Oleh Musiy

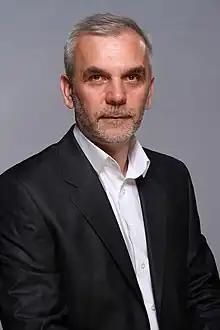
Musiy in 2014

Oleh Stepanovych Musiy (born 12 May 1965) is a Ukrainian medic, social activist, organizer of the medical service at Euromaidan, Minister of Healthcare of Ukraine in Yatsenyuk Government from 27 February 2014 till 2 December 2014. On 1 October he was dismissed from his post "for failure to ensure tender procurements of required medicines". In July 2014 Musiy had complained about his lack of power to dismiss some of his deputies appointed by exiled former President Viktor Yanukovych's son Oleksandr Yanukovych: "I kept saying: do something, because people like these have to be in jail".